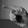
ASL letter: P